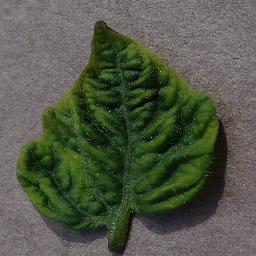
Label: Tomato___Tomato_Yellow_Leaf_Curl_Virus